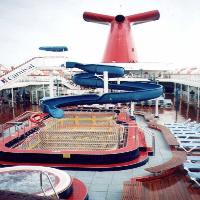
Weather: cloudy or overcast